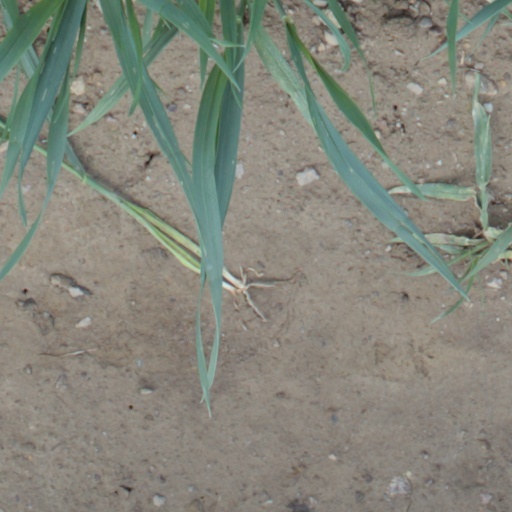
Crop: wheat